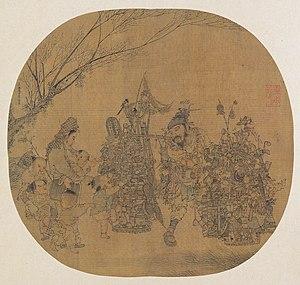
La société chinoise durant la dynastie Song est marquée par les réformes politiques et légales, un retour philosophique du confucianisme et le développement des villes qui deviennent, au-delà de centres administratifs, des centres commerciaux, industriels et de commerce maritime. Les habitants des zones rurales sont pour la plupart des fermiers, même si certains sont chasseurs, pêcheurs ou employés du gouvernement travaillant dans les mines ou les marais salants. Inversement, les boutiques, les artisans, les gardes de la ville, les saltimbanques, les travailleurs et les riches marchands vivent dans les centres des comtés ou des provinces, avec la noblesse chinoise.